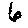
Label: 6